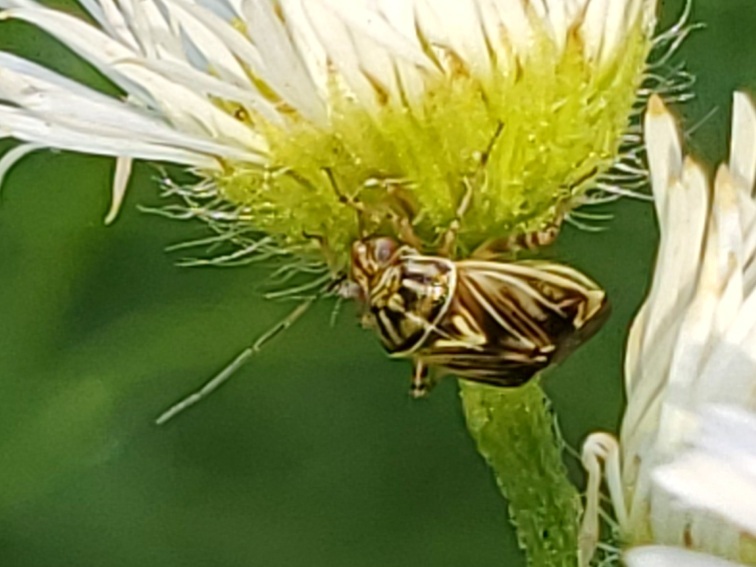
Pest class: lygus_bug